Nuremberg trials

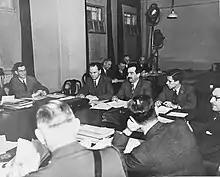
Aron Trainin (center, with moustache) speaks at the London Conference.

Between 1939 and 1945, Nazi Germany invaded many European countries, including Poland, Denmark, Norway, the Netherlands, Belgium, Luxembourg, France, Yugoslavia, Greece, and the Soviet Union. German aggression was accompanied by immense brutality in occupied areas; war losses in the Soviet Union alone included 27 million dead, mostly civilians, which was one seventh of the prewar population. The legal reckoning was premised on the extraordinary nature of Nazi criminality, particularly the perceived singularity of the systematic murder of millions of Jews.